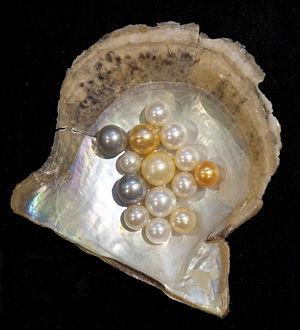
Une perle est une concrétion calcaire, généralement de couleur blanche, fabriquée par certains mollusques bivalves. Quand un objet irritant passe à l'intérieur de la coquille, l'animal réagit en entourant l'objet d'une couche de carbonate de calcium CaCO₃ sous la forme d'aragonite ou de calcite. Ce mélange est appelé nacre.